Wittich Hall

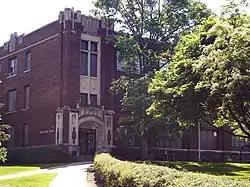

Physical Education Building/La Crosse State Normal School was the original physical education building at the La Crosse Normal School, now the University of Wisconsin–La Crosse, in La Crosse, Wisconsin. The building was constructed in 1916 and was named Wittich Hall after one of the school's physical education professors, Walter J. Wittich.